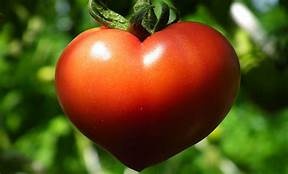
Label: tomato